Taco Scheltema

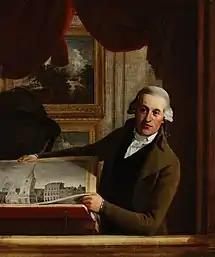
Portrait of the artist Gerrit van der Pals (1742–1839)

Taco Scheltema, or Take Pieters Scheltema (16 August 1766 – 7 September 1837) was a Dutch portrait painter.